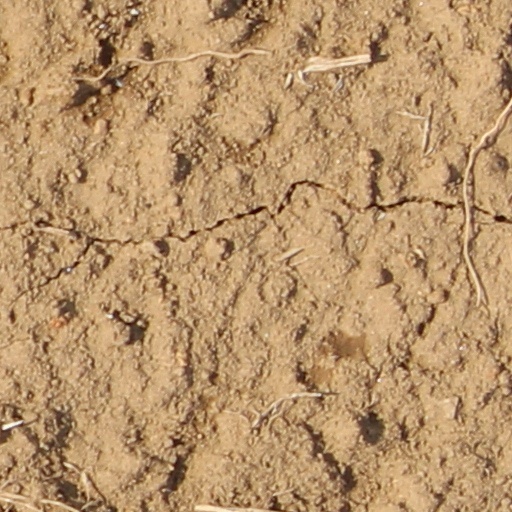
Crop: wheat